Anti-Bolshevik propaganda

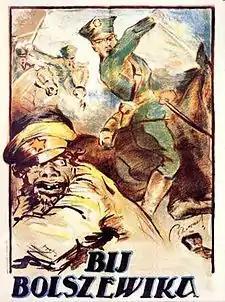
The poster reads "Beat the Bolshevik!" (Polish: "Bij Bolszewika")

In contrast to the avant-garde Soviet posters, Polish posters are characterized by references to Romanticism, Impressionism, Symbolism, realistic historical painting and Young Poland. They commonly utilized caricature.